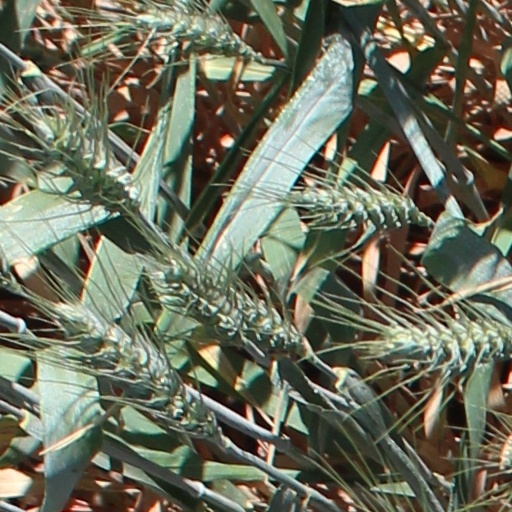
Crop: wheat